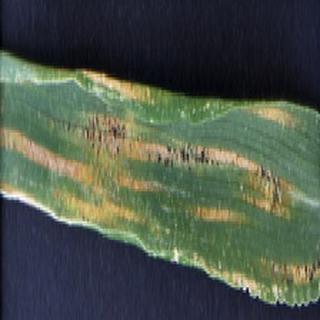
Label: wheat_yellow_rust